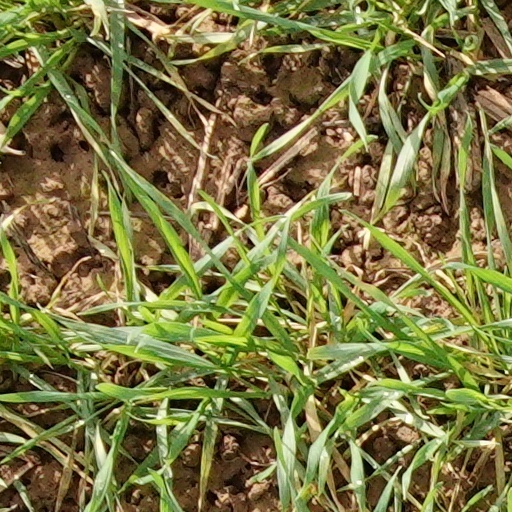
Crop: wheat